Nina Printing House

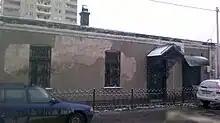
Building of former Nina Printing House nowadays

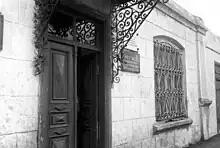
House-museum of underground printing-office Nina where newspaper Iskra (Spark) was published in 1901-1905.

Nina was a Samizdat secret underground printing house in Baku, Russian Empire, established in July 1901 by the Baku "Iskraist" group, consisting of Lado Ketskhoveli, Leonid Krasin, Nikolay P. Kozerenko, Avel Yenukidze, Semyon Yenukidze, and Lev Halperin. Nina received direct assistance from Lenin and had contacts with the Tbilisi committee of the Russian Social Democratic Labour Party.